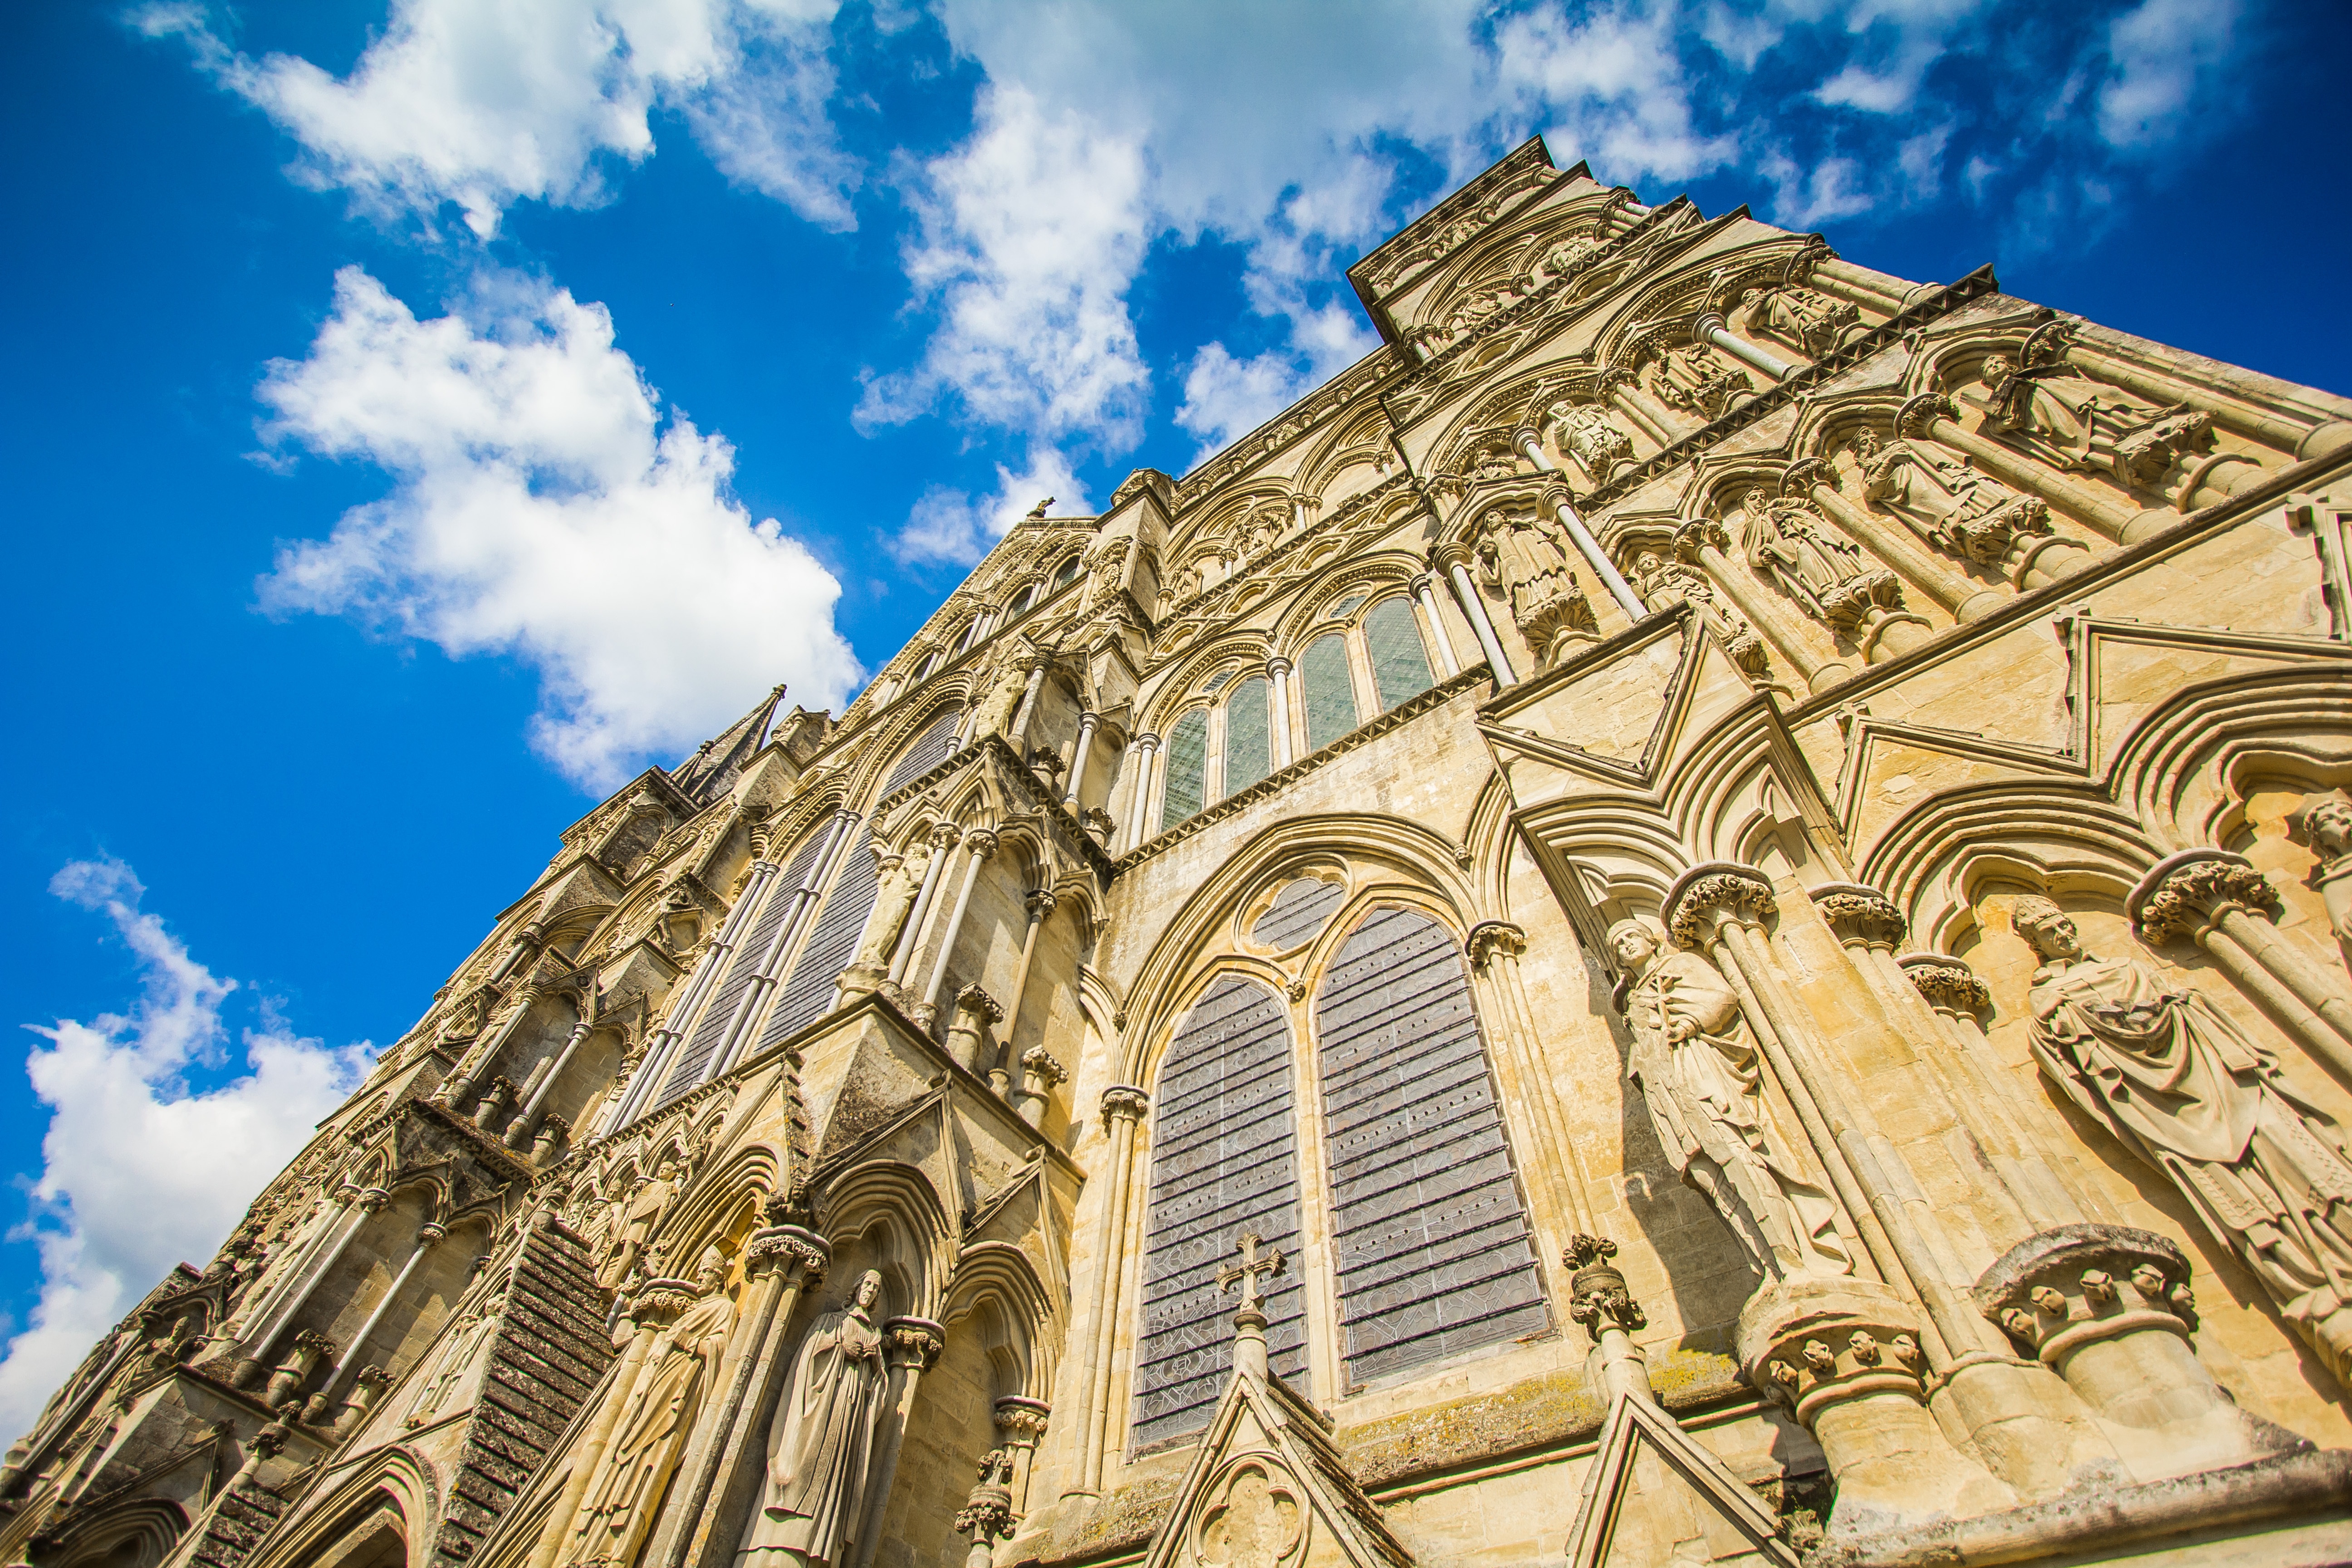
architecture, building, monument, landmark, facade, church, cathedral, place of worship, synagogue, basilica, salisbury, historic site, ancient history, ancient roman architecture, byzantine architecture